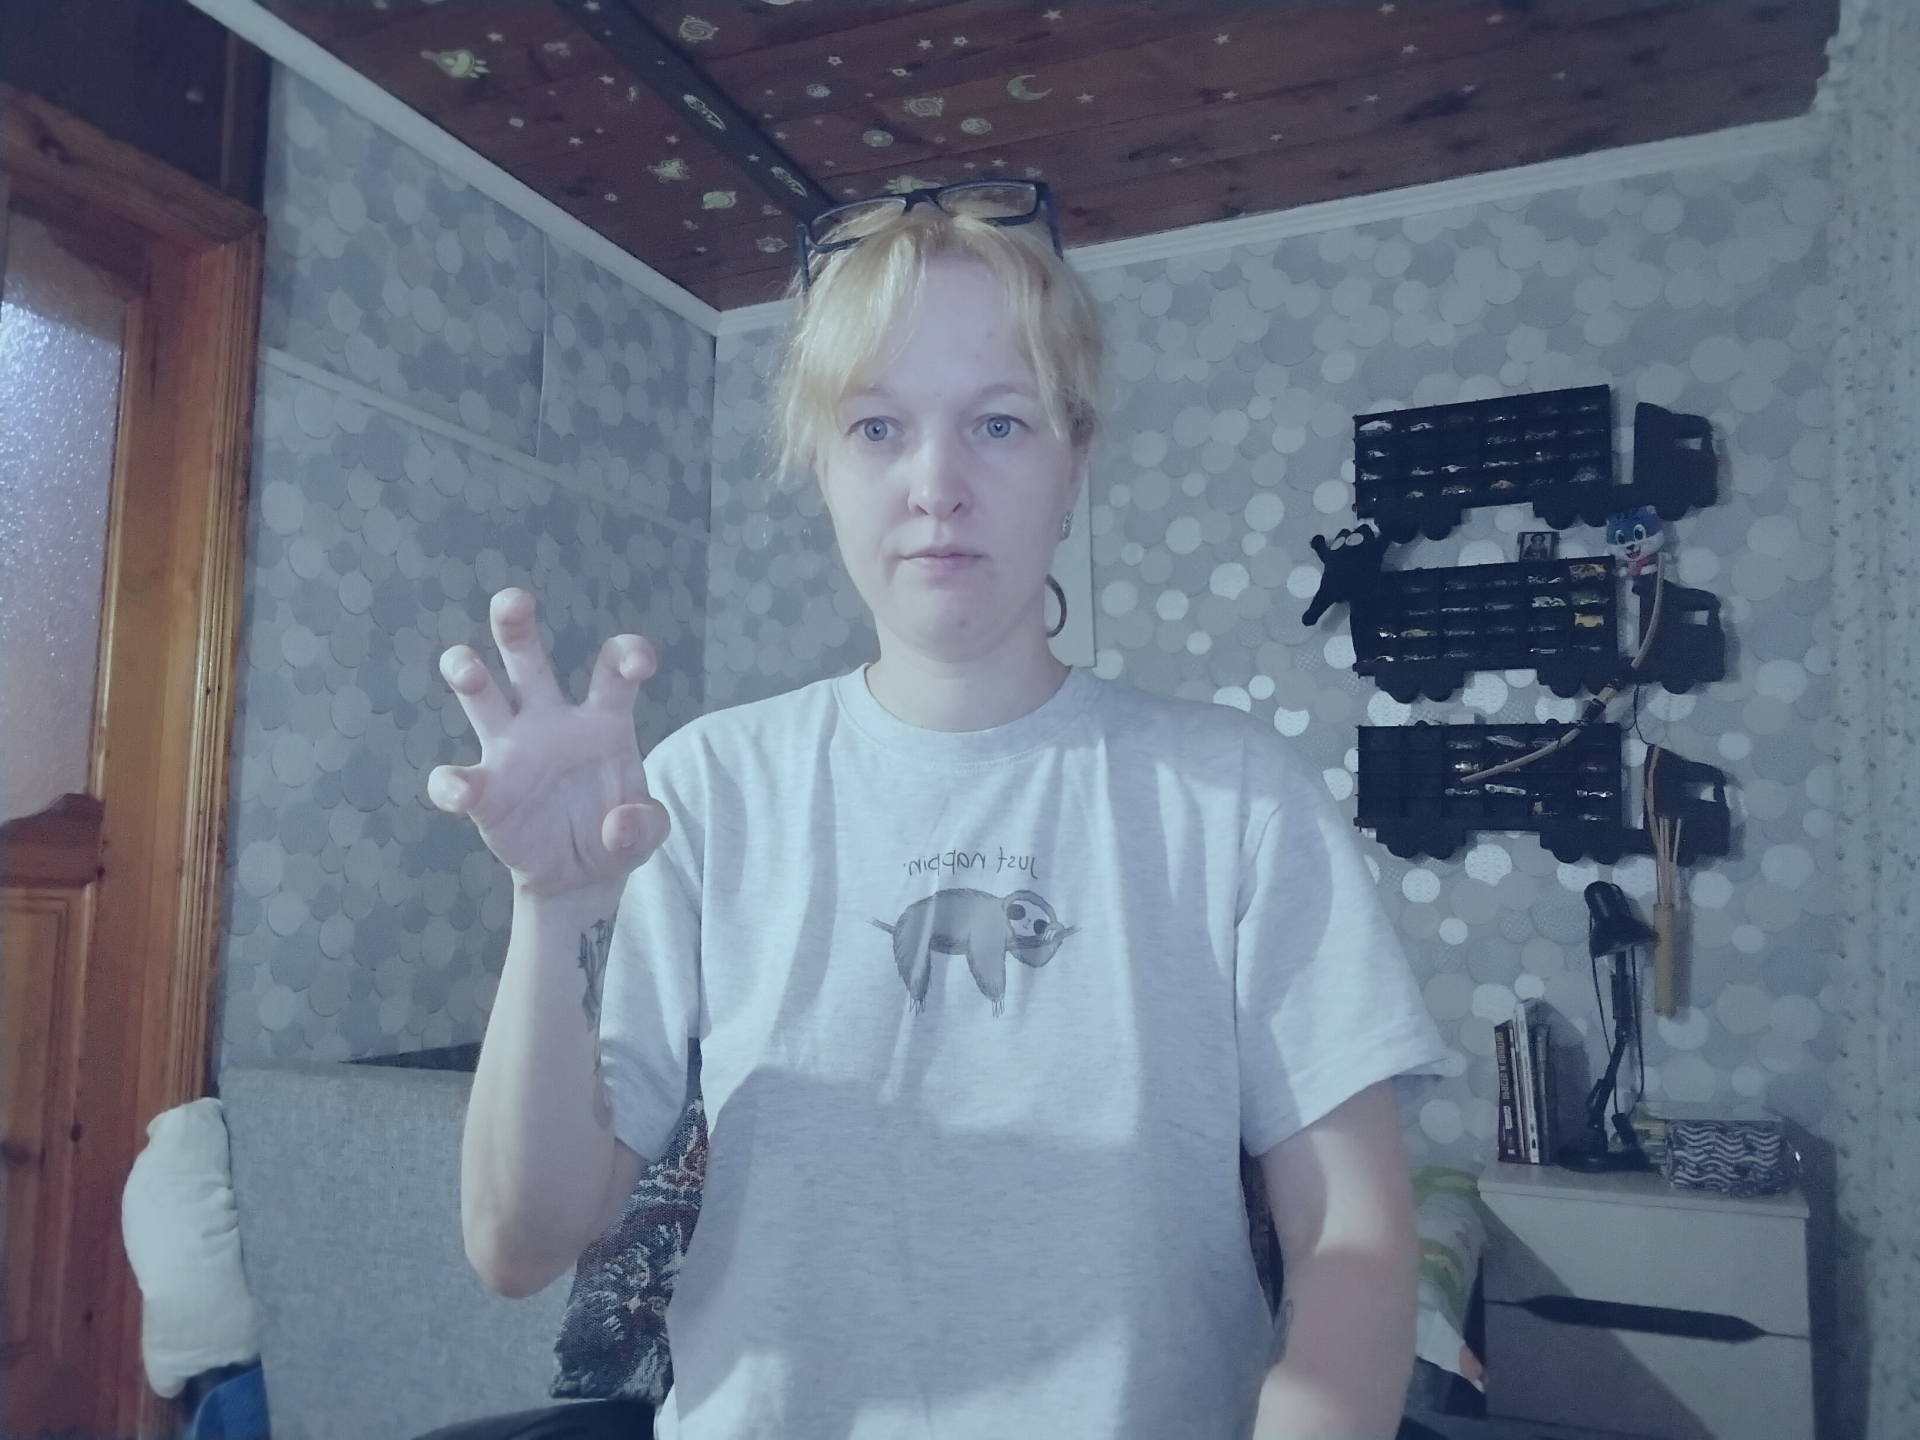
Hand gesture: grabbing